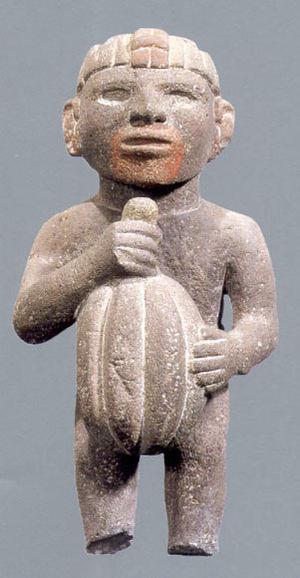
Les Aztèques, ou Mexicas, étaient un peuple amérindien du groupe nahua, c'est-à-dire de langue nahuatl.
Le cacaoyer est un arbre dont les graines, qui sont appelées fèves de cacao, permettent de produire le cacao par torréfaction.Il est de nos jours cultivé dans plusieurs zones tropicales, sur plusieurs continents, mais il est originaire d'Amérique du Sud.